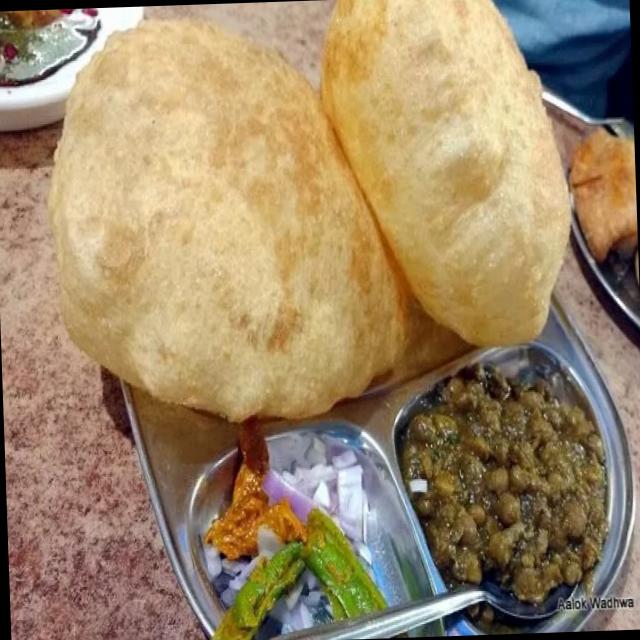
Dish: chole_bhature